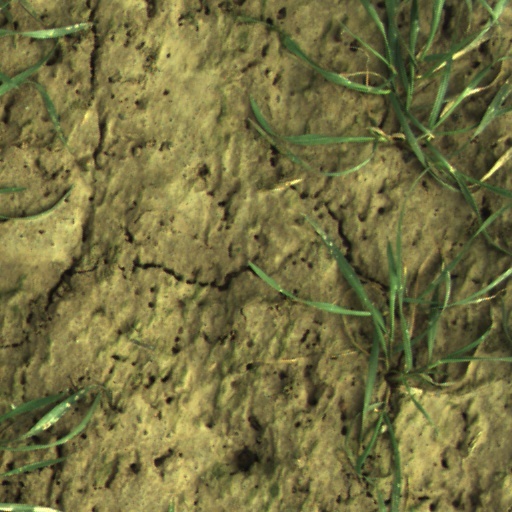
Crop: wheat